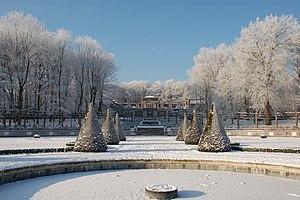
Cette page regroupe l'ensemble des monuments classés de la ville belge de Vilvorde.